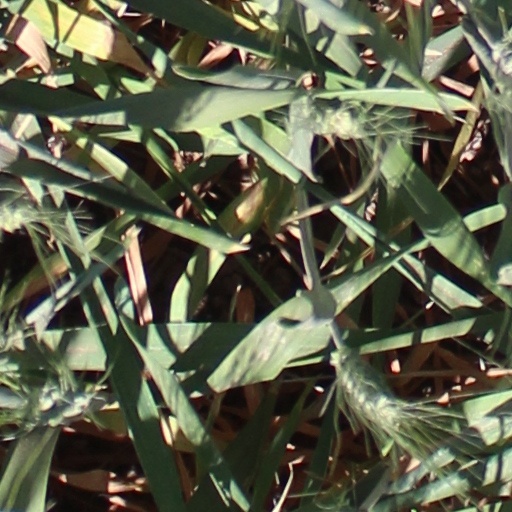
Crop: wheat